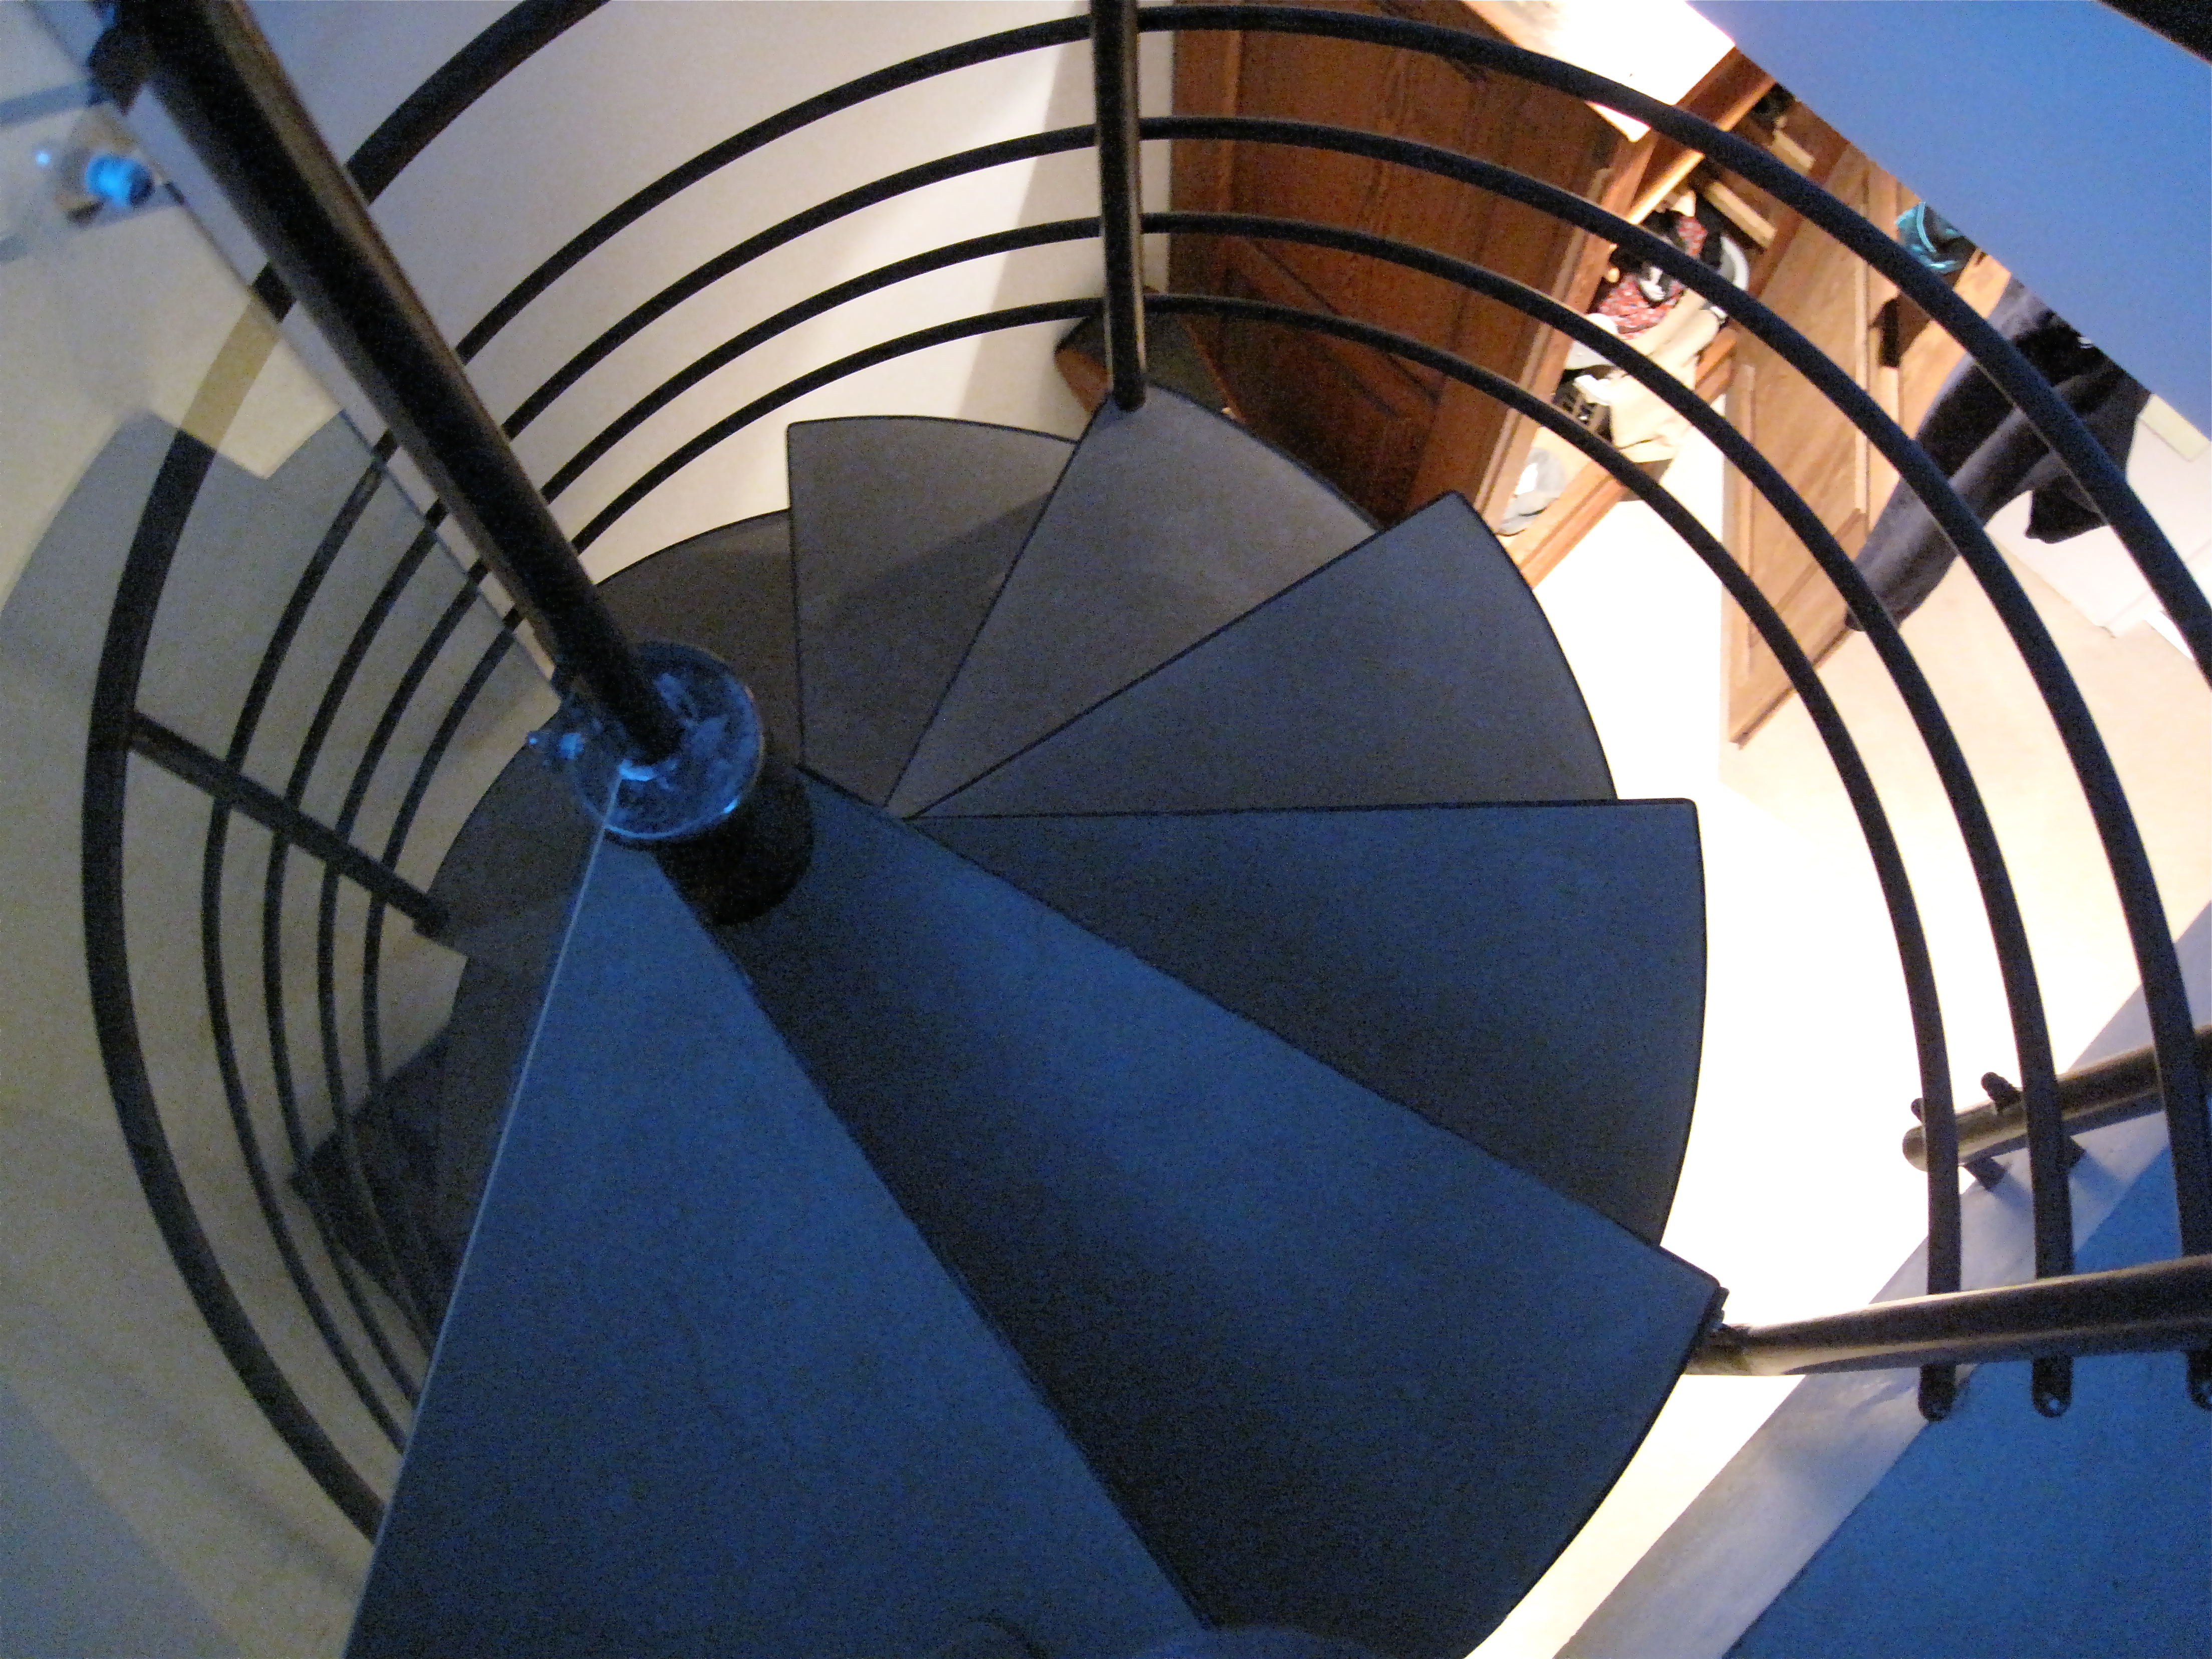
light, architecture, wheel, spiral, blue, iceland, stairs, skinnahufa, daylighting